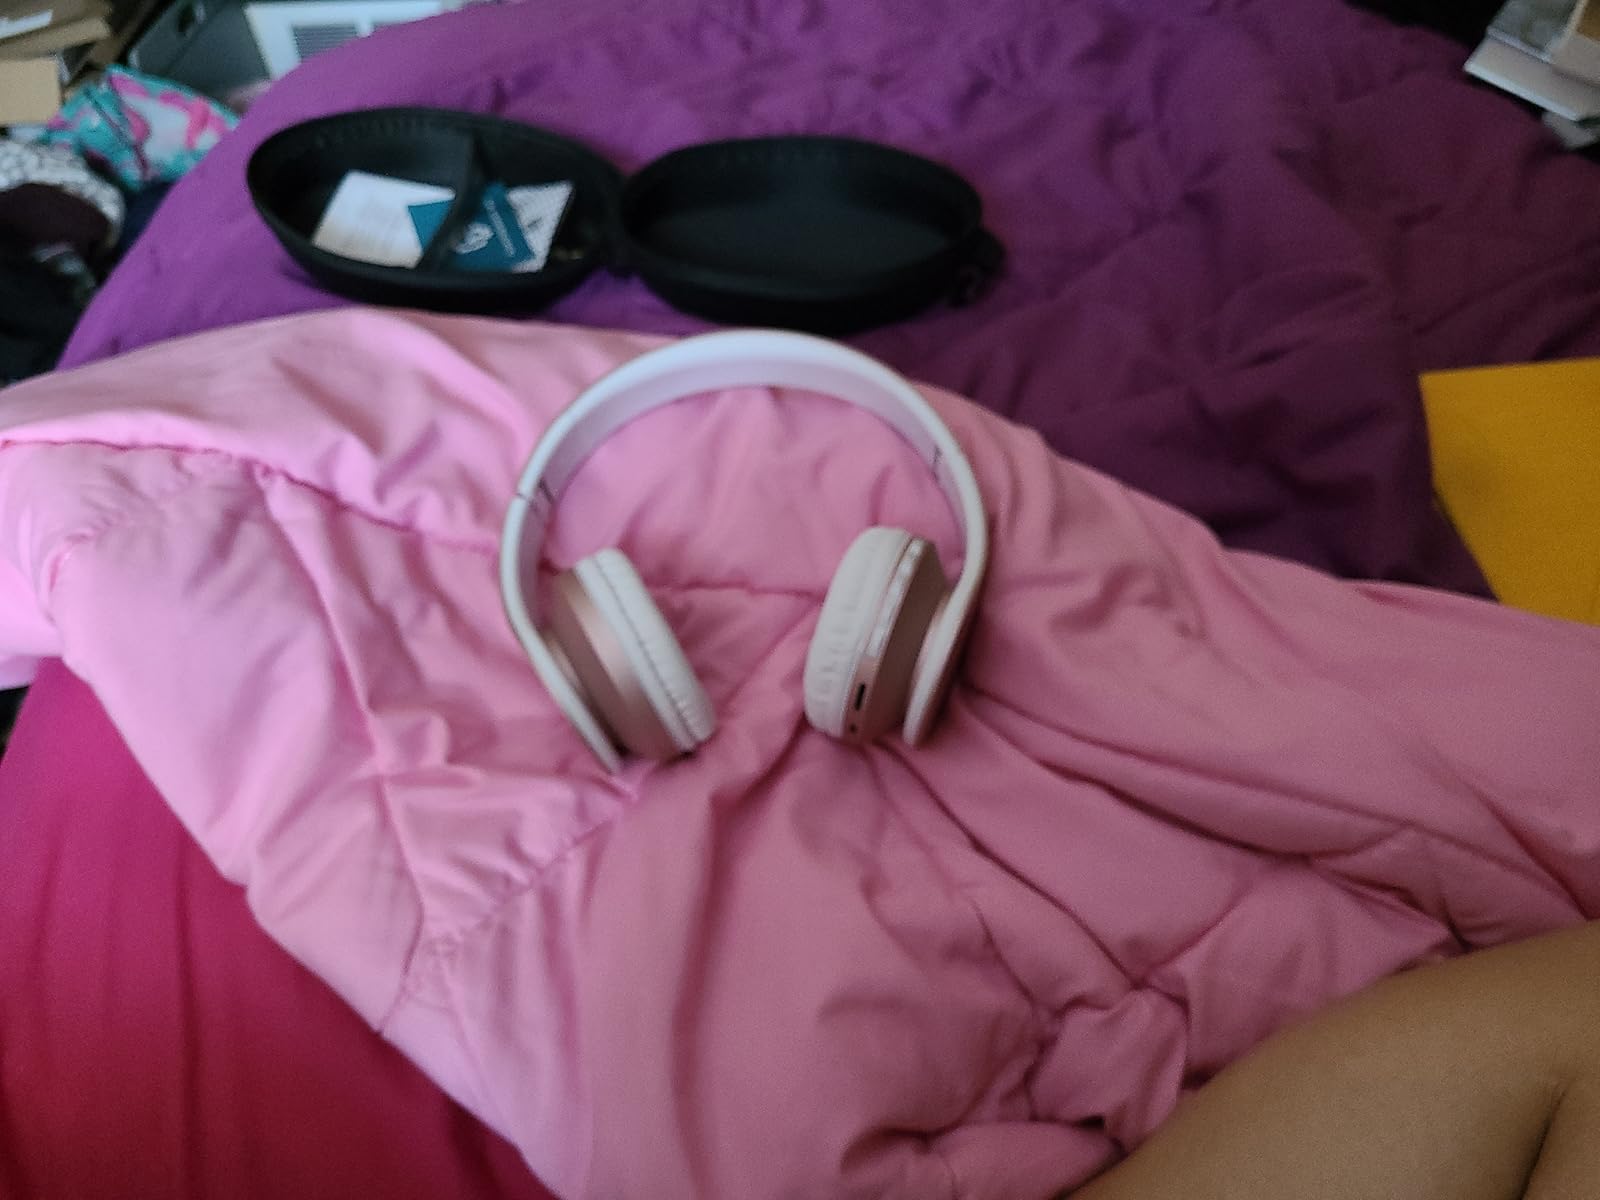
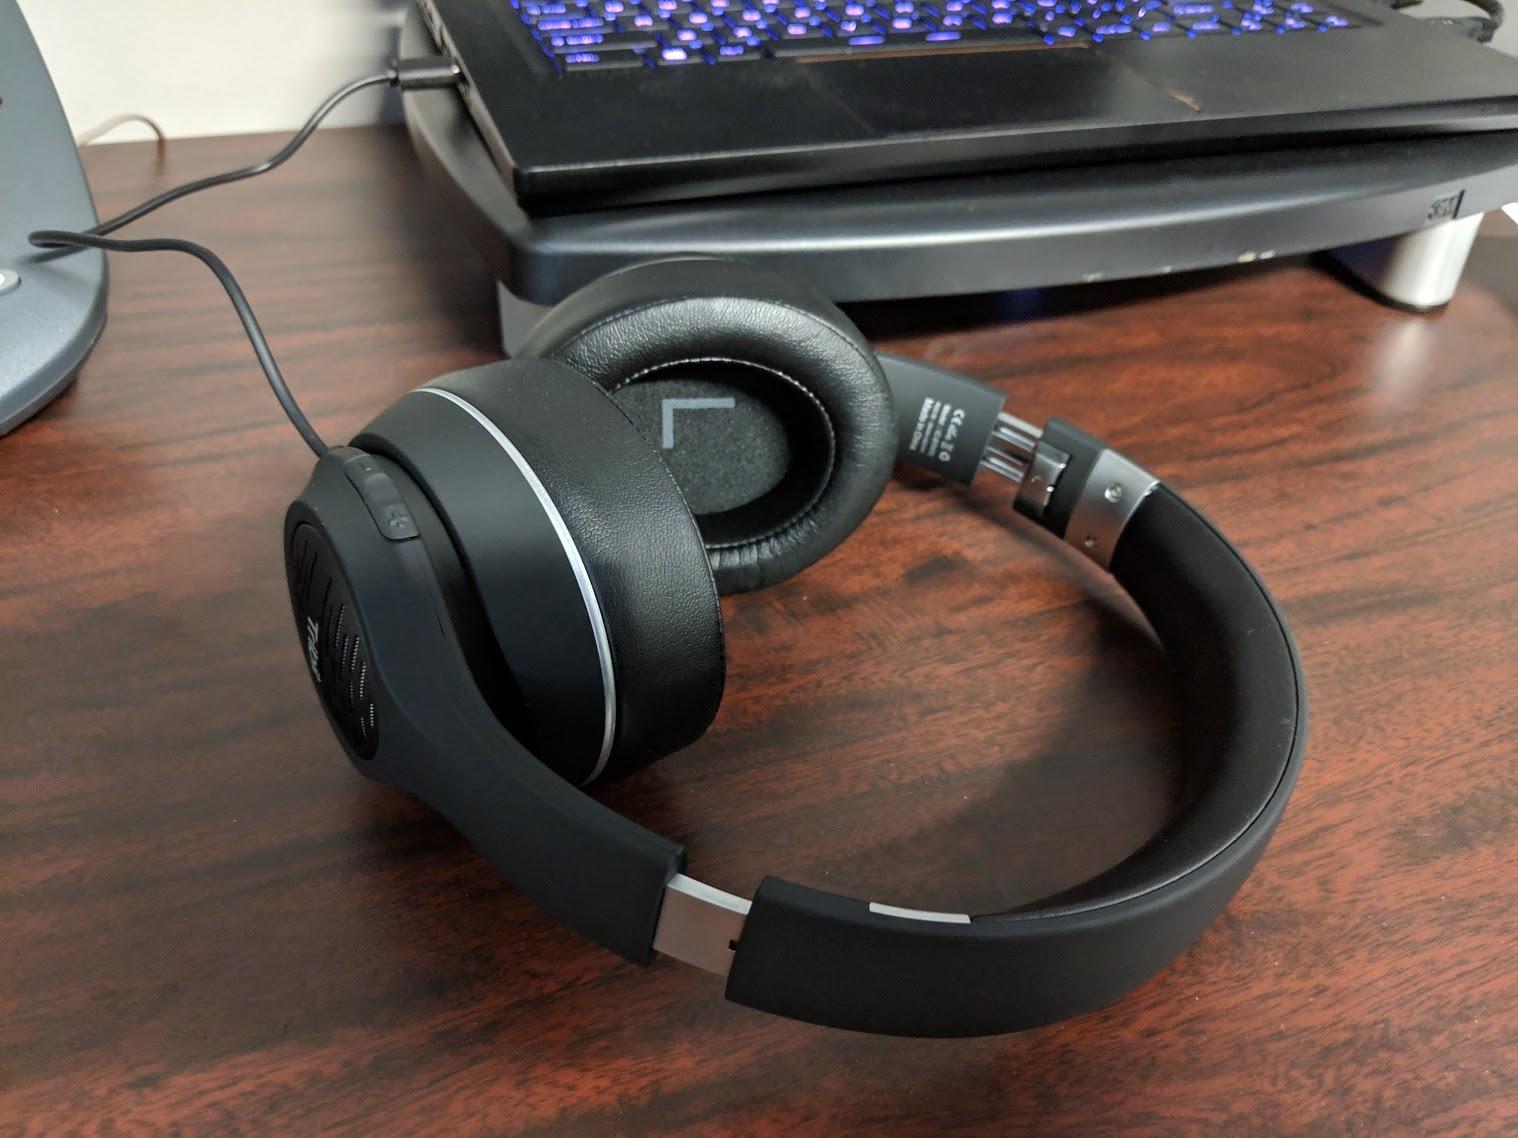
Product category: headphones
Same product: no